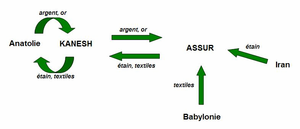
Modèle représentant le circuit commercial des marchands assyriens aux Template:XIXe-Template:XVIIIe siècles. Adapté d'après M. T. Larsen, Old Assyrian Caravan Procedures, Istanbul, 1967.
L'Assyrie est une ancienne région du nord de la Mésopotamie, qui tire son nom de la ville d'Assur, du même nom que sa divinité tutélaire. À partir de cette région s'est formé, au IIᵉ millénaire av. J.-C., un royaume puissant qui devient plus tard un empire. Aux VIIIᵉ et VIIᵉ siècles av. J.-C., l'Assyrie contrôle des territoires s'étendant sur la totalité ou sur une partie de plusieurs pays actuels, comme l'Irak, la Syrie, le Liban, la Turquie et l'Iran.
La période paléo-assyrienne, ou période assyrienne ancienne, est la première phase de l'histoire de la cité d'Assur et du pays assyrien, qui est alors limité à l'arrière-pays de sa cité éponyme et n'est pas un État territorial contrairement aux périodes suivantes.
Assur est une ancienne ville, capitale de l'Assyrie jusqu'au début du IXᵉ siècle av. J.-C., située sur la rive occidentale du Tigre. Ses ruines se trouvent actuellement sur le site de Qalʿat Sharqat, dans la plaine de Sharqat, à environ 110 kilomètres au sud de Mossoul. Le site principal est un promontoire dominant le fleuve, peuplé depuis au moins le début du IIIᵉ millénaire av. J.‑C. Il a été fouillé au début du XXᵉ siècle par une équipe dirigée par des archéologues allemands, puis à plusieurs reprises après 1945 par des archéologues irakiens et allemands.